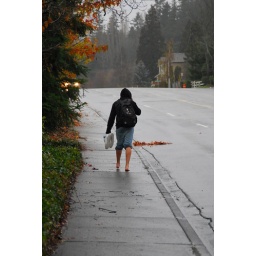
An unidentified young man walks up the street in his bare feet during the flooding.